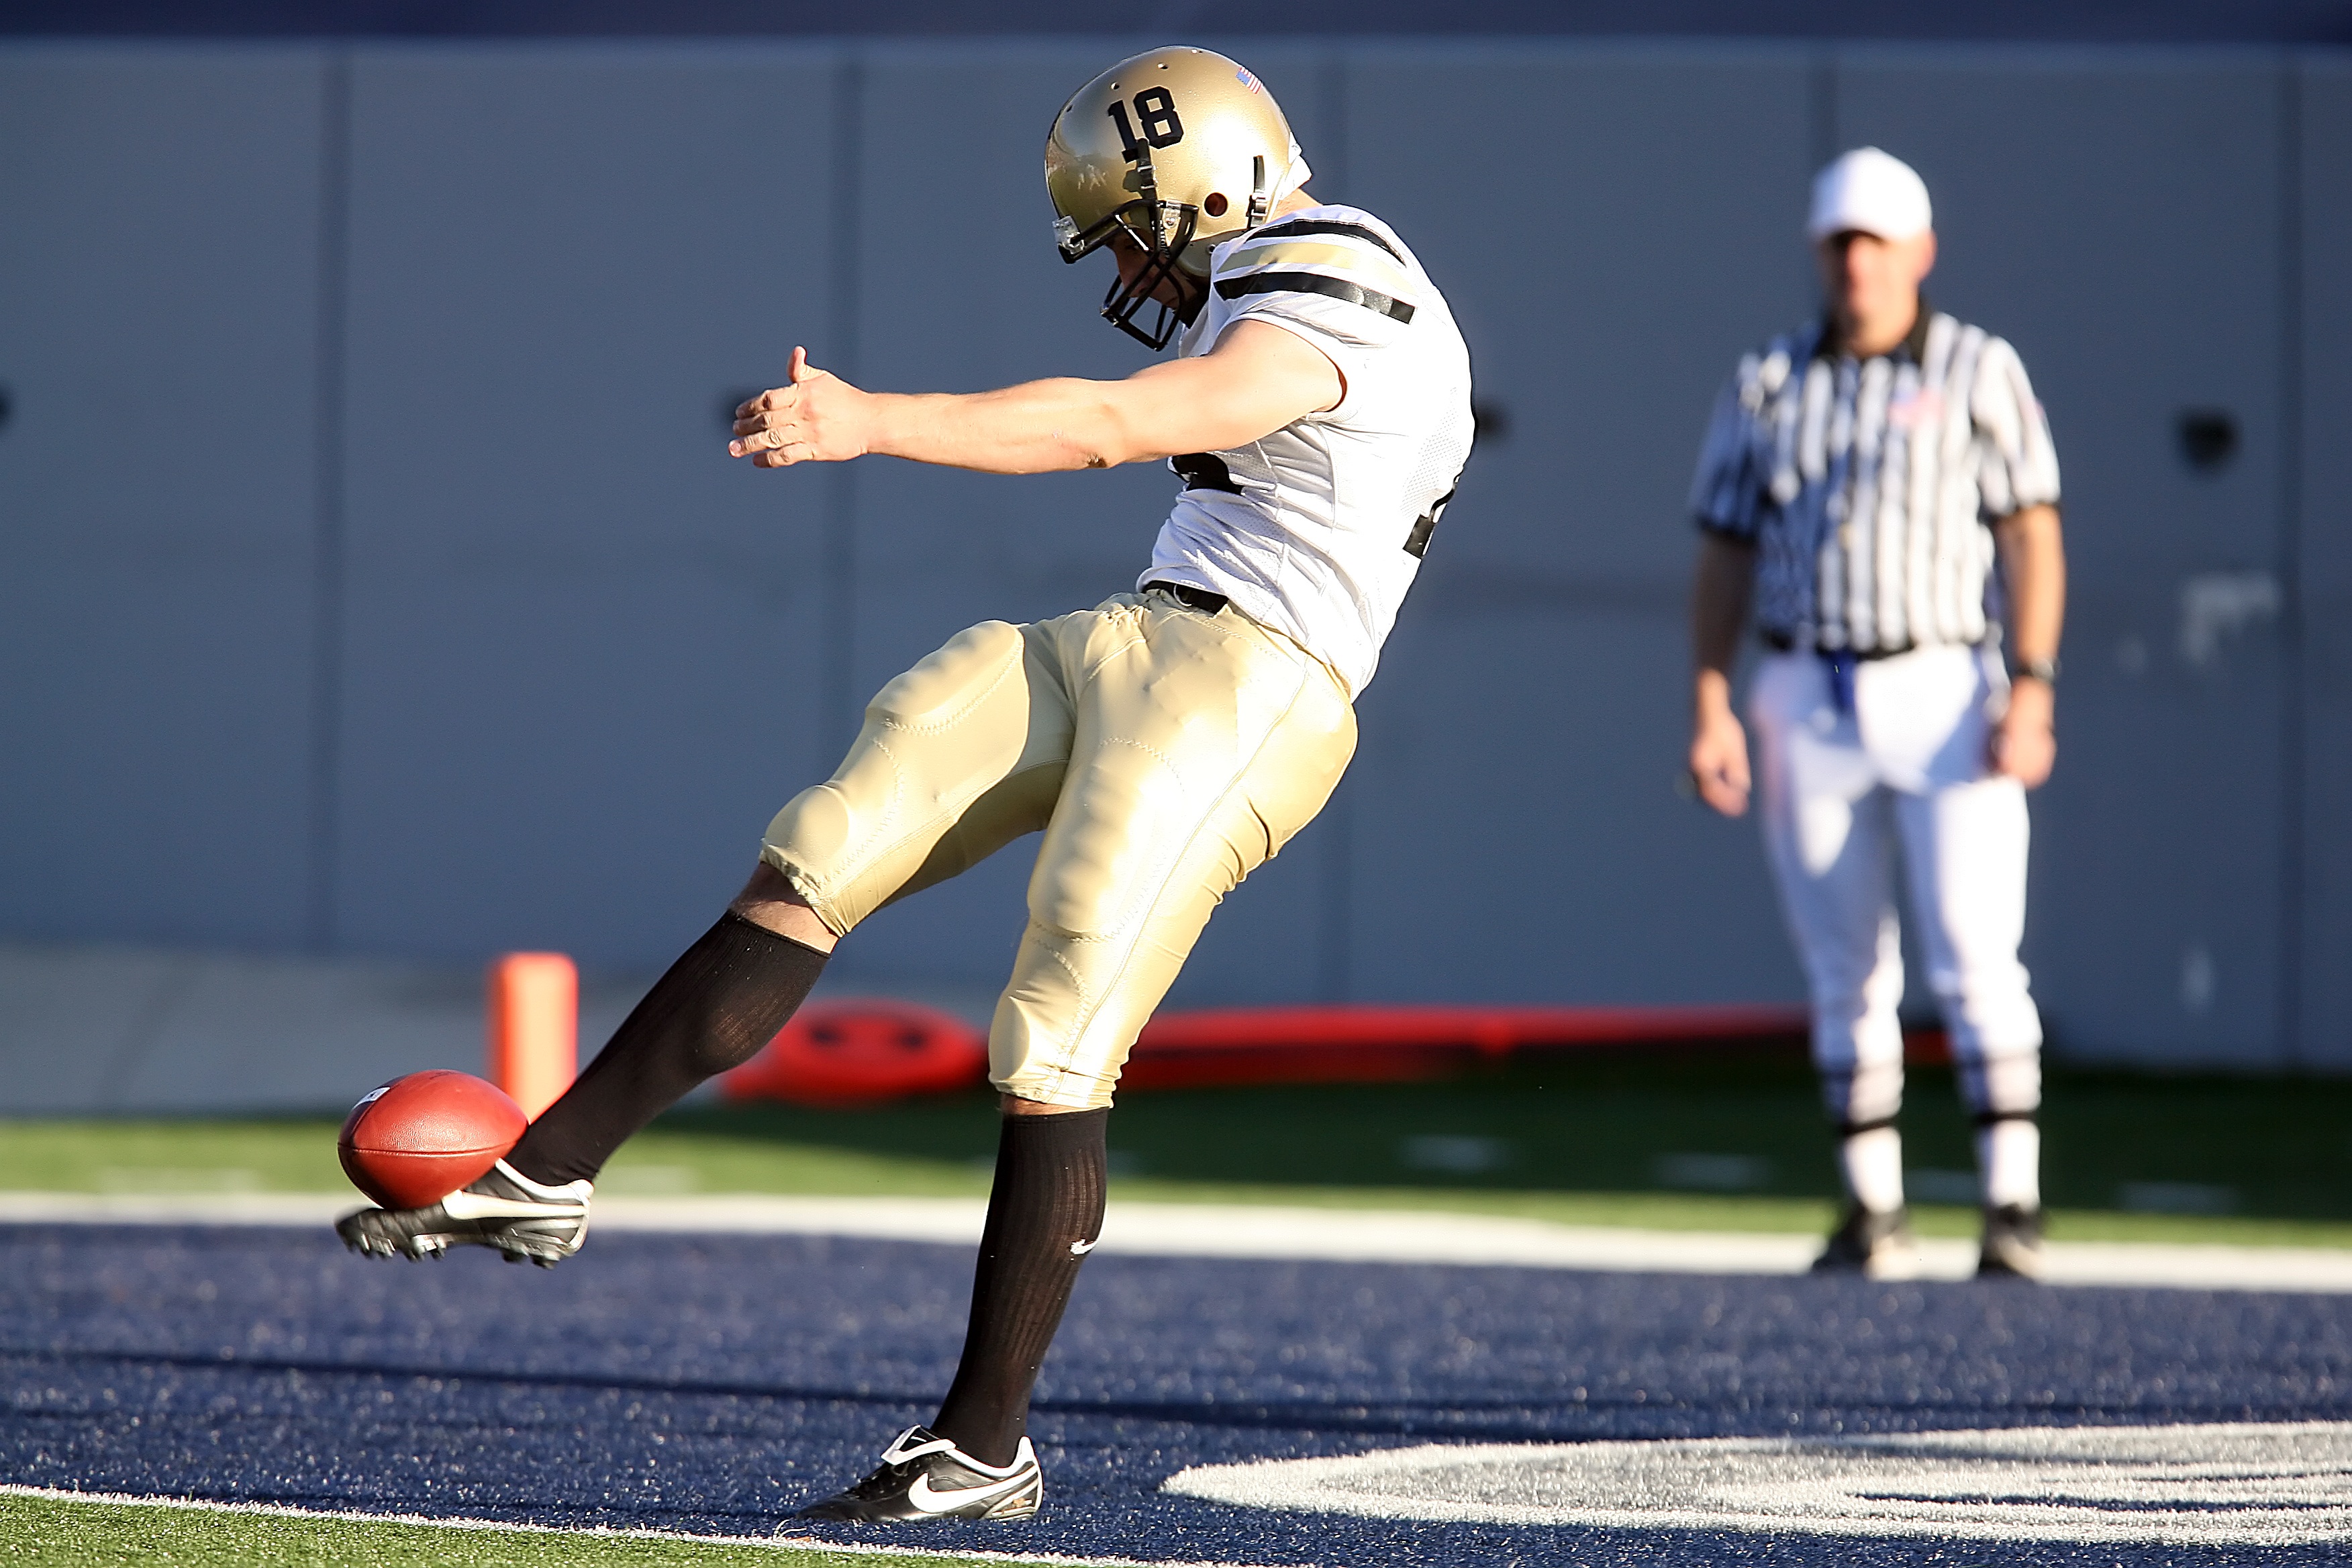
baseball, sport, game, play, action, soccer, football, player, competition, team, american football, focus, sports, helmet, ball, championship, college, athlete, referee, punt, kick, official, concentration, kicker, football player, american football player, football american, football game, pigskin, sports official, american football field, end zone, punter, baseball positions, gridiron football